Meat ant

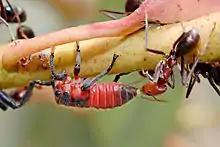
Worker with a common jassid nymph

Meat ants have been observed blocking banded sugar ant nesting holes with pebbles and soil to prevent them from leaving their nest during the early hours of the day. Banded sugar ants counter this by preventing meat ants from leaving their nest by blocking their nesting holes with debris, a behaviour known as nest-plugging. If meat ant nests are encroached by trees or other shade, banded sugar ants may invade and take over the nest, since the health of the colony may deteriorate from overshadowing. Members of an affected meat ant colony later move to a nearby satellite nest that is placed in a suitable area, while invading banded sugar ants fill nest galleries up with a black resinous material. Meat ants sometimes attract cats because of the chemicals they secrete (dihydronepetalactone, isodihydronepetalactone and iridomyrmecin).